List of accidents and incidents involving the Bristol Freighter

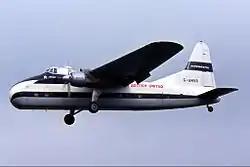
A Bristol Superfreighter Mk.32 of British United Airways

This is a list of accidents and incidents involving the Bristol Freighter, a twin-engined transport aircraft used as both a freighter and airliner as well as a troop transport and car ferry.